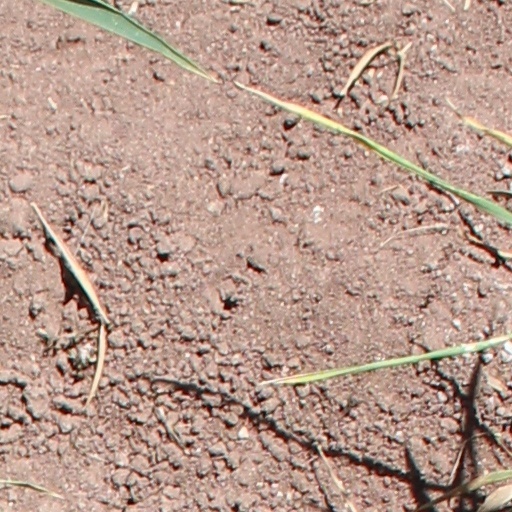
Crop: wheat